Social emotional development

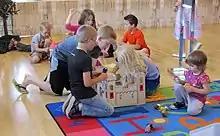
Play can have an important role in social emotional development, allowing opportunities to engage in practice cooperation, negotiation, and conflict resolution skills.

Play is a central building block to children's development, so much so that the United Nations Commission on Human Rights has declared it to be a human right of all children. The complexity and diversity of play increases immensely in the preschool years, most notably with the onset of cooperative play, where children work toward a common goal, and socio-dramatic play (a type of cooperative play), where children act out make believe scenes. Socio-dramatic play is rooted in the child's real-life experiences, falling into three categories: family scenes (e.g., "playing house" with assigned mommy and daddy roles), character scenes (e.g., being a superhero, or a princess), and functional scenes (e.g., playing doctor). Cooperative play and socio-dramatic play both bring about increased social interactions, as compared to solitary play and parallel play, where children play similarly next to each other without significant interaction (e.g., two children building their own towers). It is here where play becomes intertwined with social emotional development. The characteristics of socio-dramatic play allow children to practice cooperation, negotiation, and conflict resolution skills, as well as engage in role-playing that promotes perspective taking. As such, socio-dramatic play has been associated with all of these social emotional skills in children.